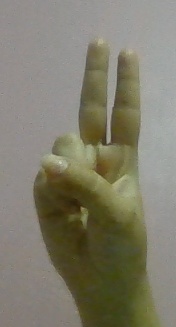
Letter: taa